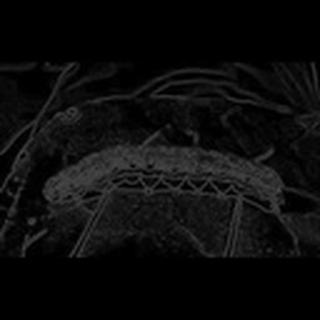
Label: cotton_army_worm